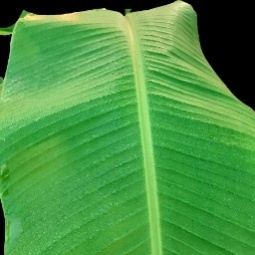
Label: Healthy